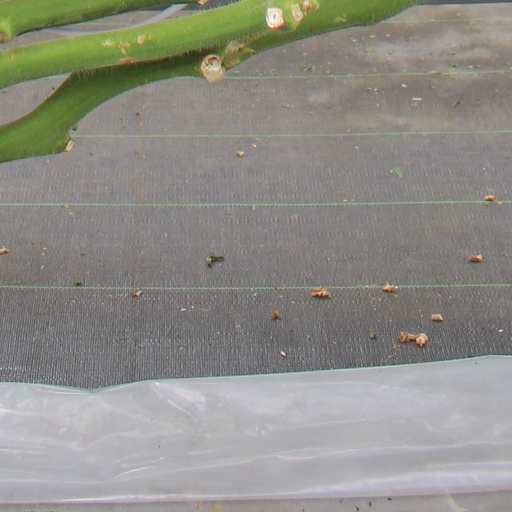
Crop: tomato